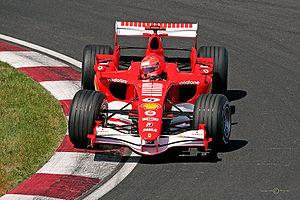
La Scuderia Ferrari fondée en 1929 par Enzo Ferrari, est depuis 1947 la branche chargée de l'engagement en compétition des voitures de la marque Ferrari. De nos jours, la Scuderia Ferrari a exclusivement recentré son activité sur le championnat du monde de Formule 1, dont elle est à la fois une pionnière et un pilier, détenant la plupart des records.
La Ferrari 248 F1 est une monoplace de Formule 1 de l'écurie Ferrari, engagée au cours de la saison 2006. Ses pilotes sont Michael Schumacher et Felipe Massa. Elle apparaît lors des tests hivernaux sous le nom de Ferrari 248.
Ferrari S.p.A. est un constructeur automobile italien installé à Maranello en Italie, fondée par Enzo Ferrari en 1947.